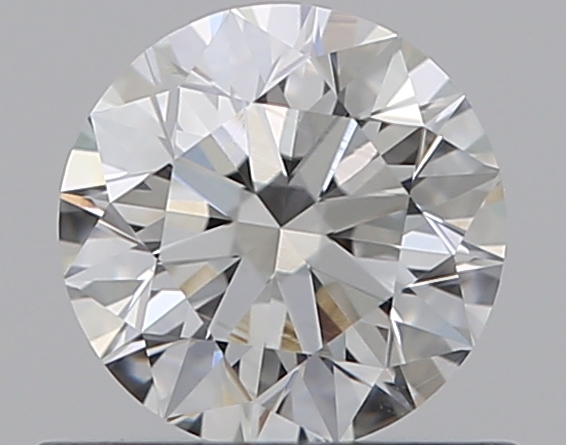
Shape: round
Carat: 0.51
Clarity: VVS1
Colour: H
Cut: EX
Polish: EX
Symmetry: EX
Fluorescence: N
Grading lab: GIA
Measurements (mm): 5.06 x 5.08 x 3.18